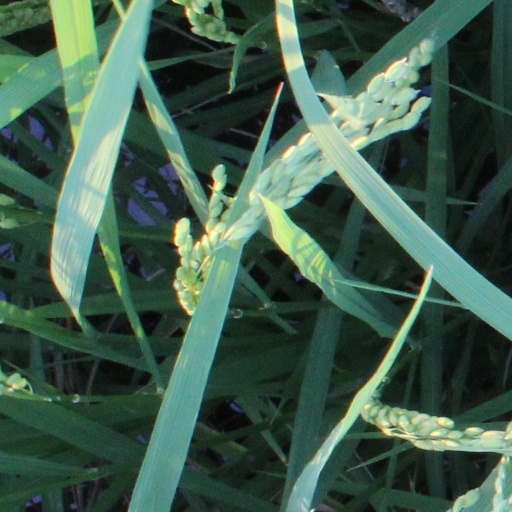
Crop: rice